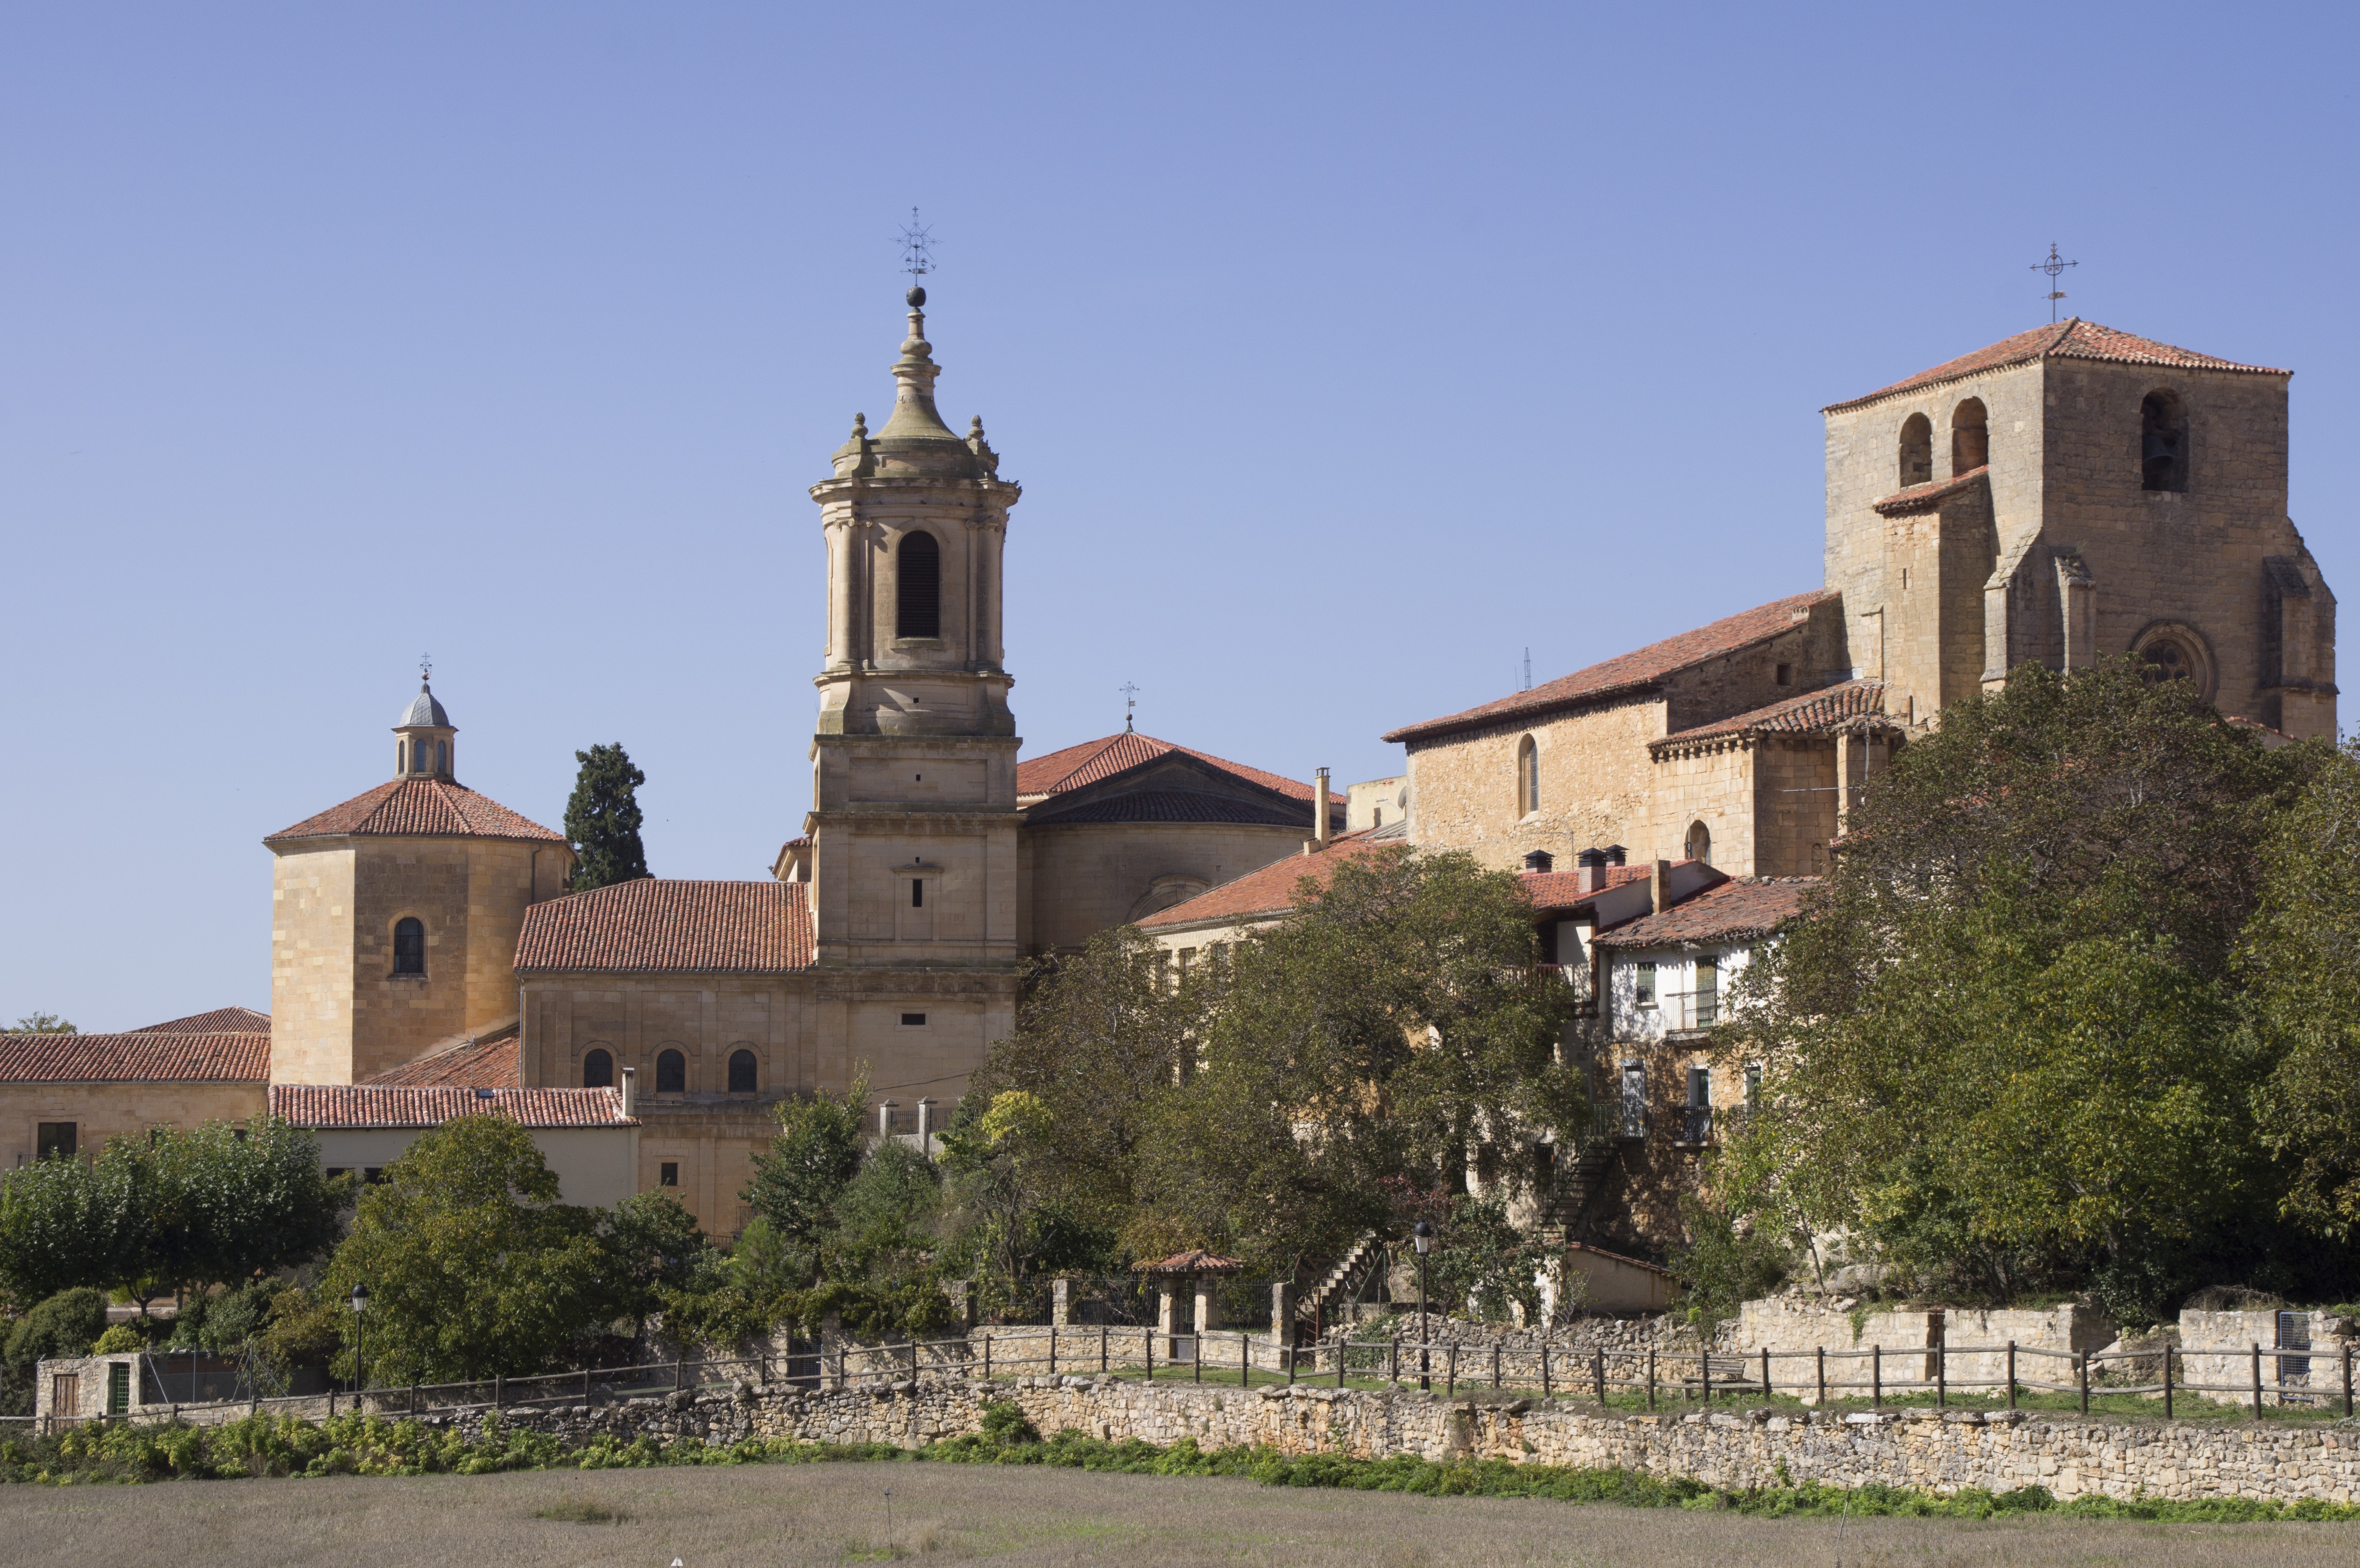
town, building, chateau, tower, church, cathedral, place of worship, monastery, burgos, basilica, estate, historic site, spanish missions in california, santo domingo de silos, benedictine monks, romanesque cloister